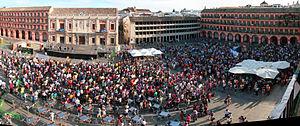
La place de la Corredera est un des lieux les plus emblématiques de la ville espagnole de Cordoue. Cet espace, unique plaza mayor quadrangulaire d'Andalousie, se trouve au centre de la ville.